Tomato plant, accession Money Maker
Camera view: bottom (45 deg); turntable rotation: 240 degrees
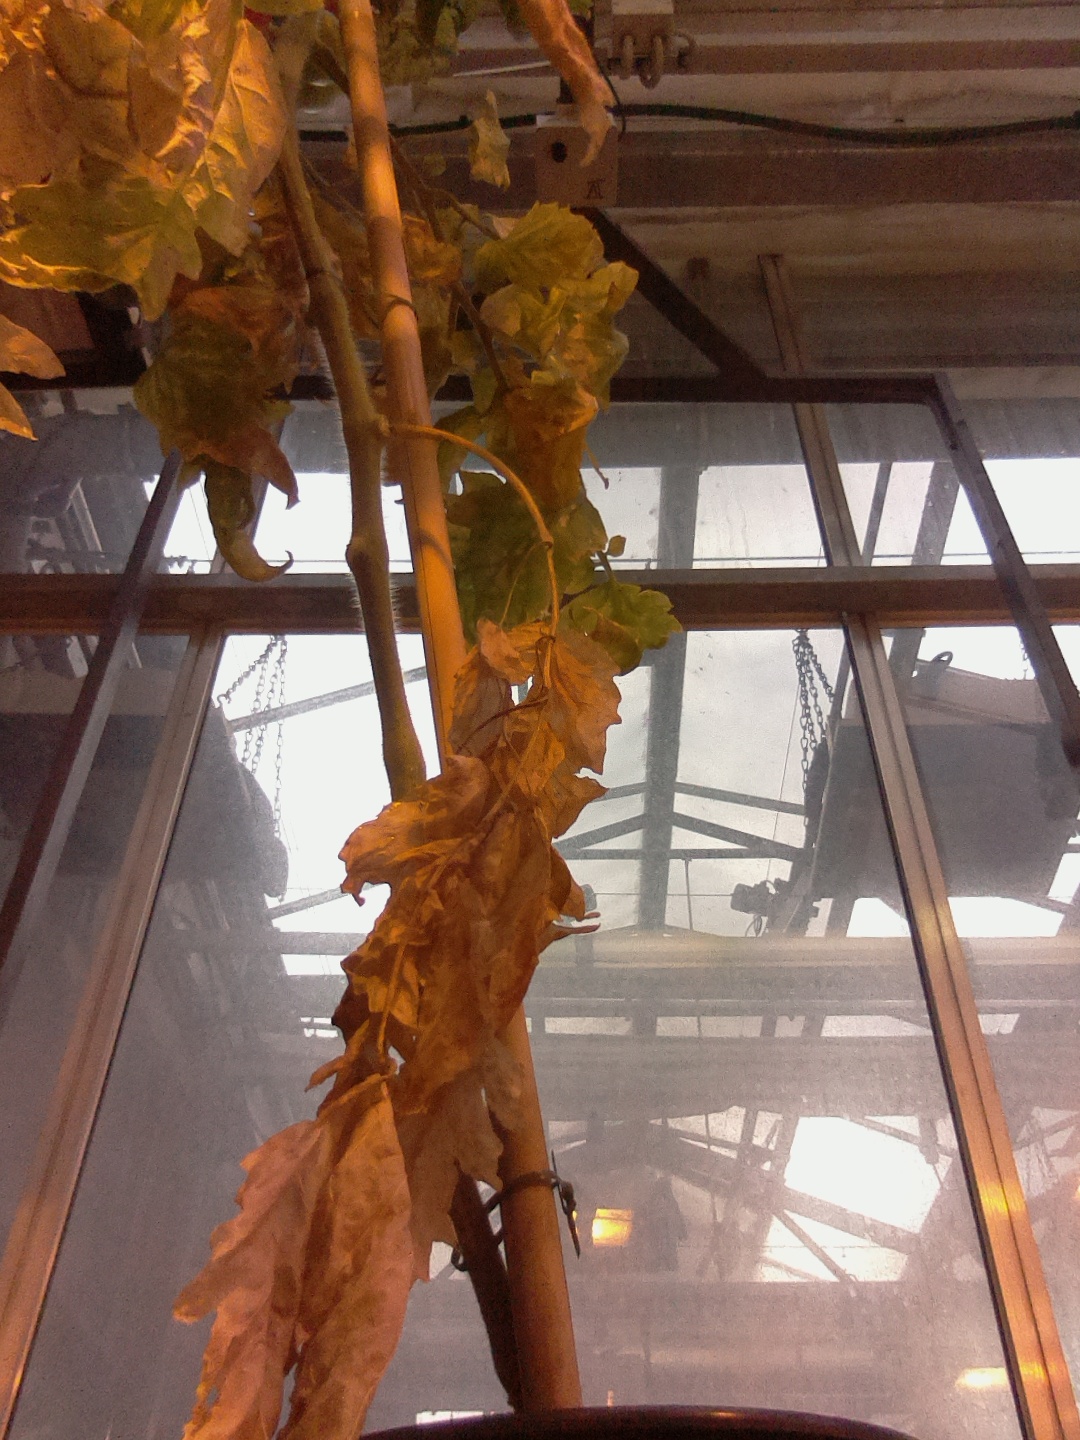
BBCH growth stage 84: 40%-50% of fruits show typical fully ripe color